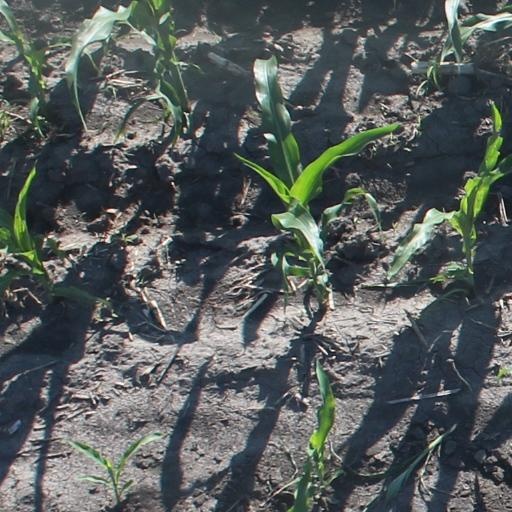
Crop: maize; corn